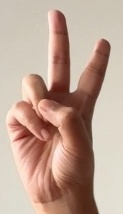
ASL sign: V